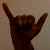
The image shows a hand gesture representing the letter 'Y' in Indian Sign Language.